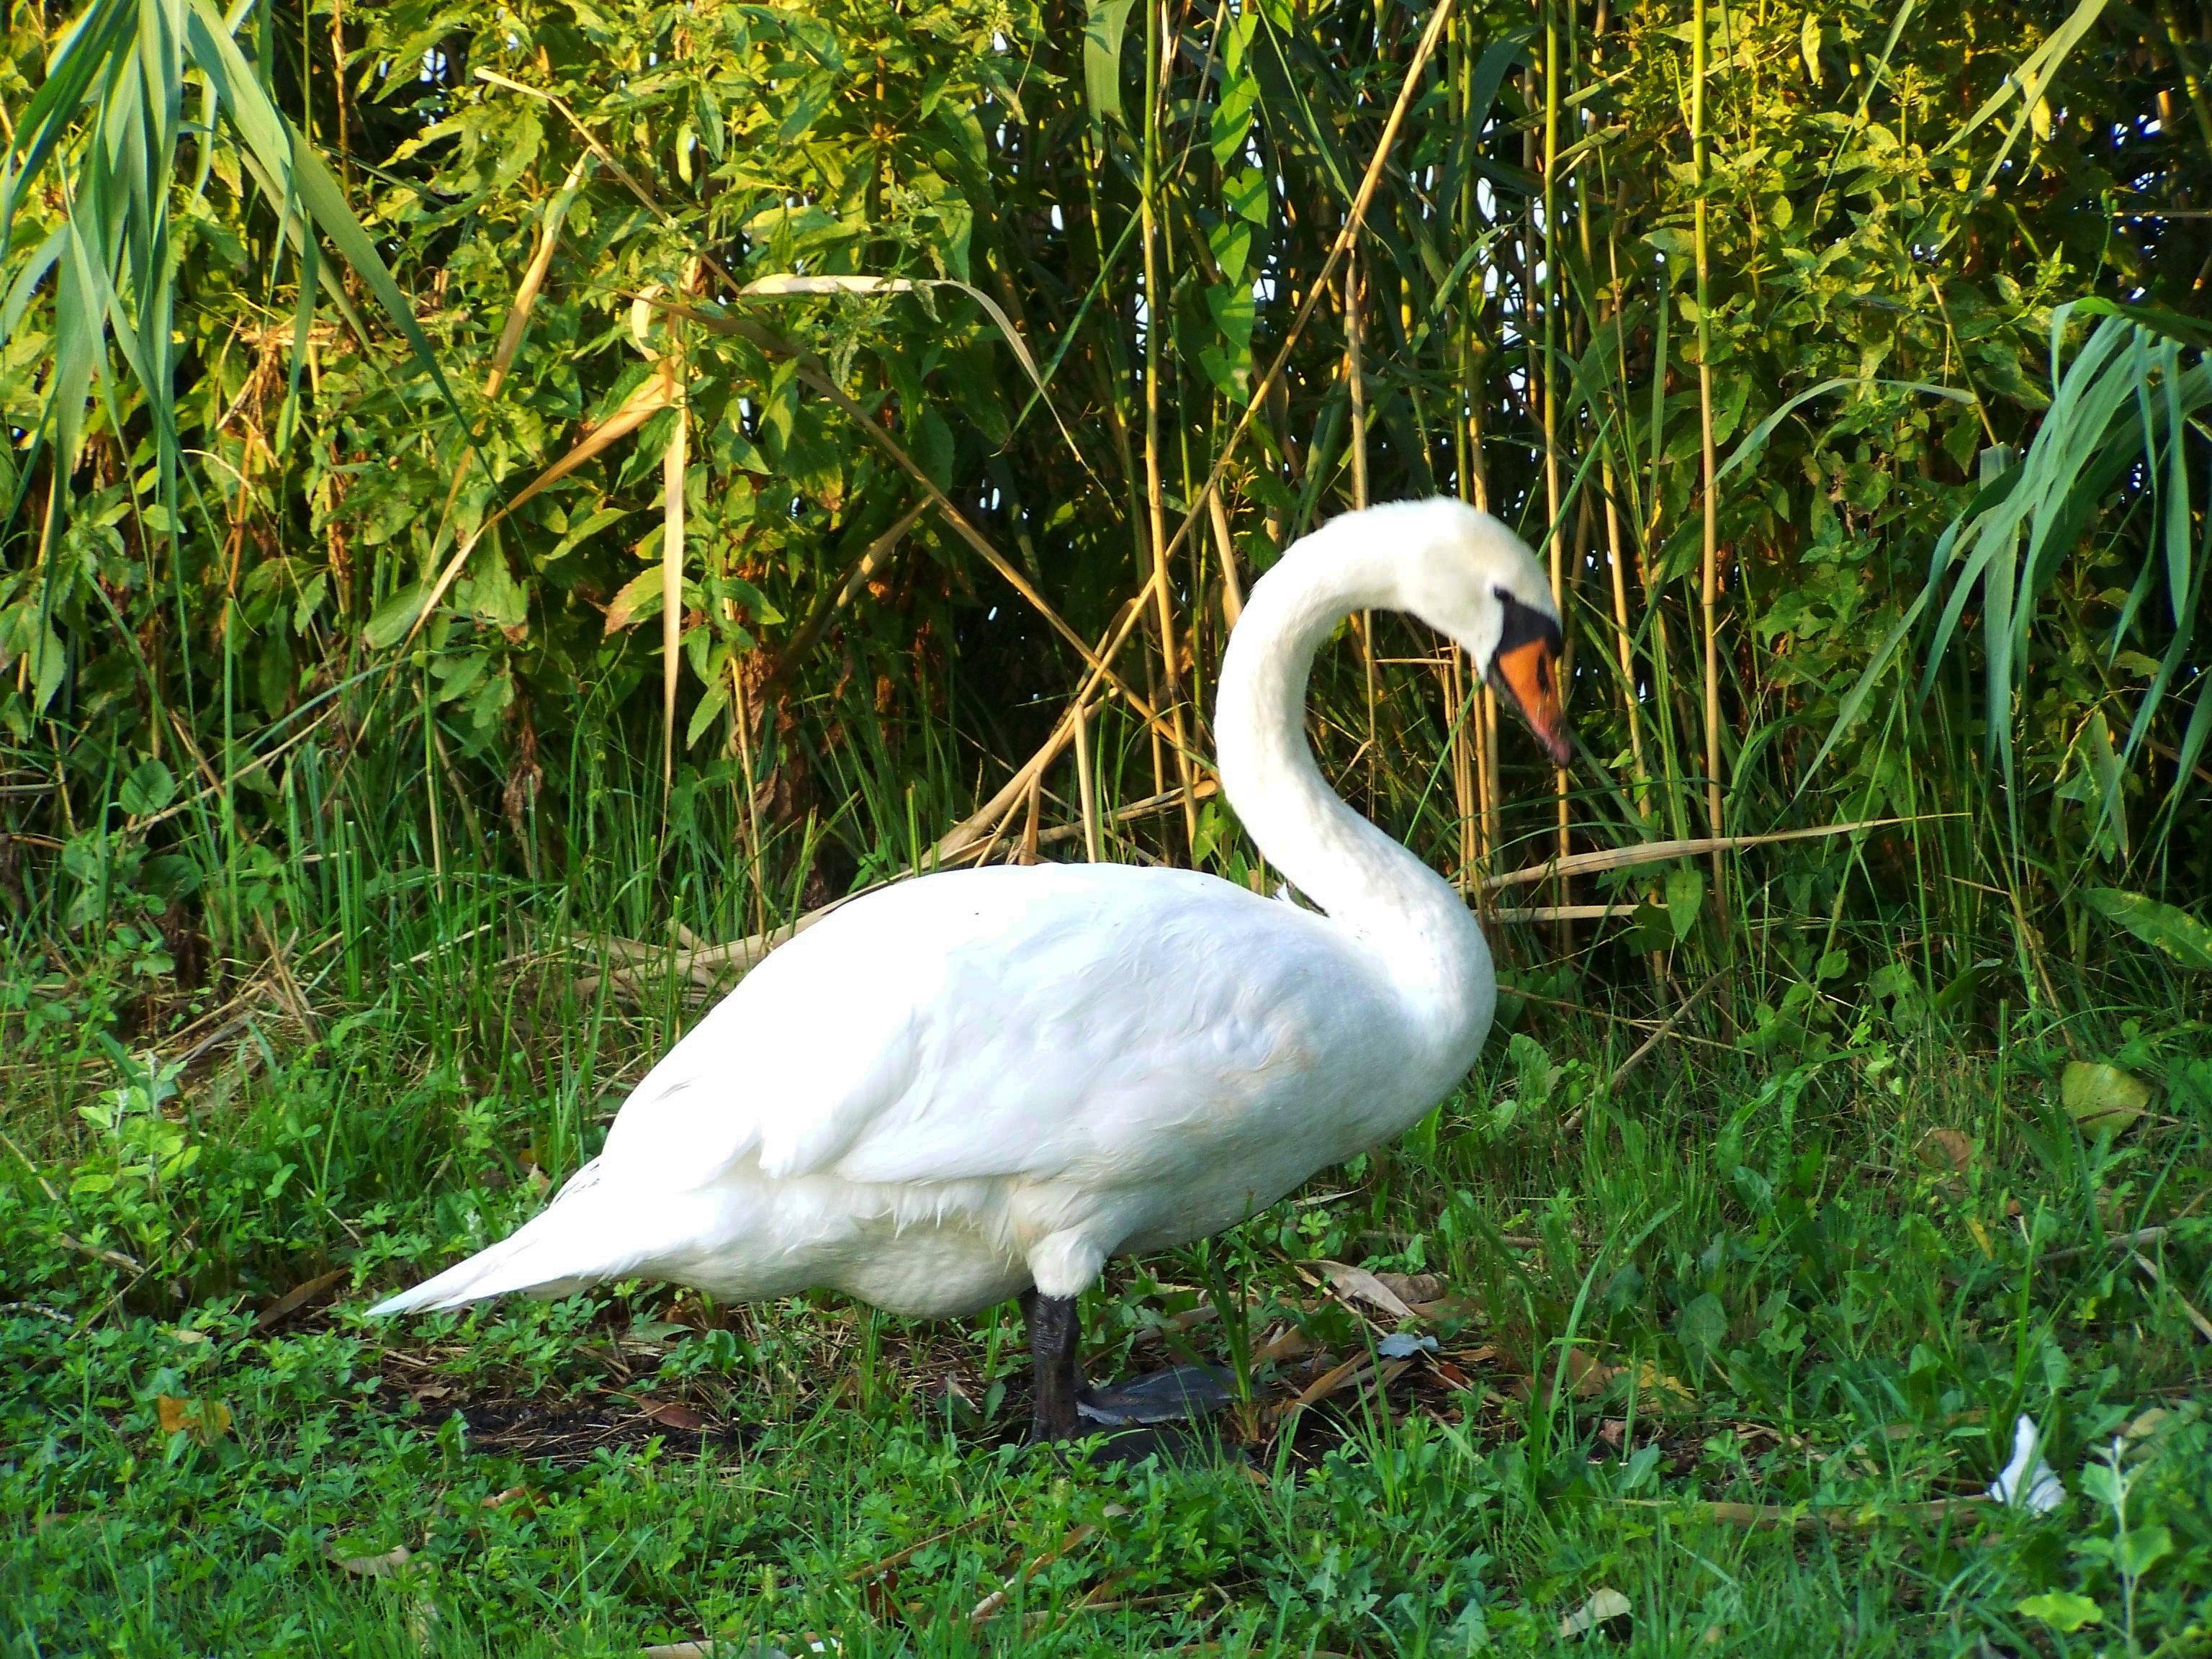
nature, grass, bird, animal, wildlife, beak, botany, fauna, swan, goose, vertebrate, waterfowl, water bird, white swan, ducks geese and swans